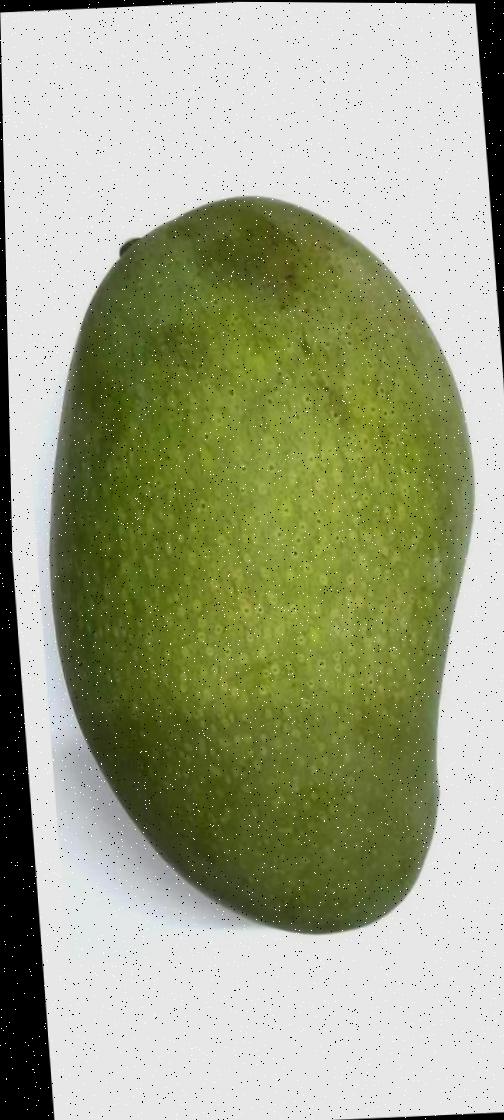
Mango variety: Fazli Shurmai